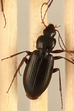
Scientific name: Calathus advena
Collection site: Rocky Mountains NEON (RMNP), plot RMNP_014